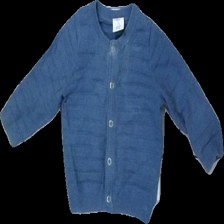
View: front
Type: Cardigan
Category: Children
Brand: Polarn Och Pyret
Colors: Blue
Material: 100% cotton
Cut: Regular
Size: 68
Season: All
Stains: Major
Damage: fläck
Damage location: top center
Damage 2 location: middle center
Price range: <50
Recommended usage: Export
Description: blå kofta med knappar, fläckar fram